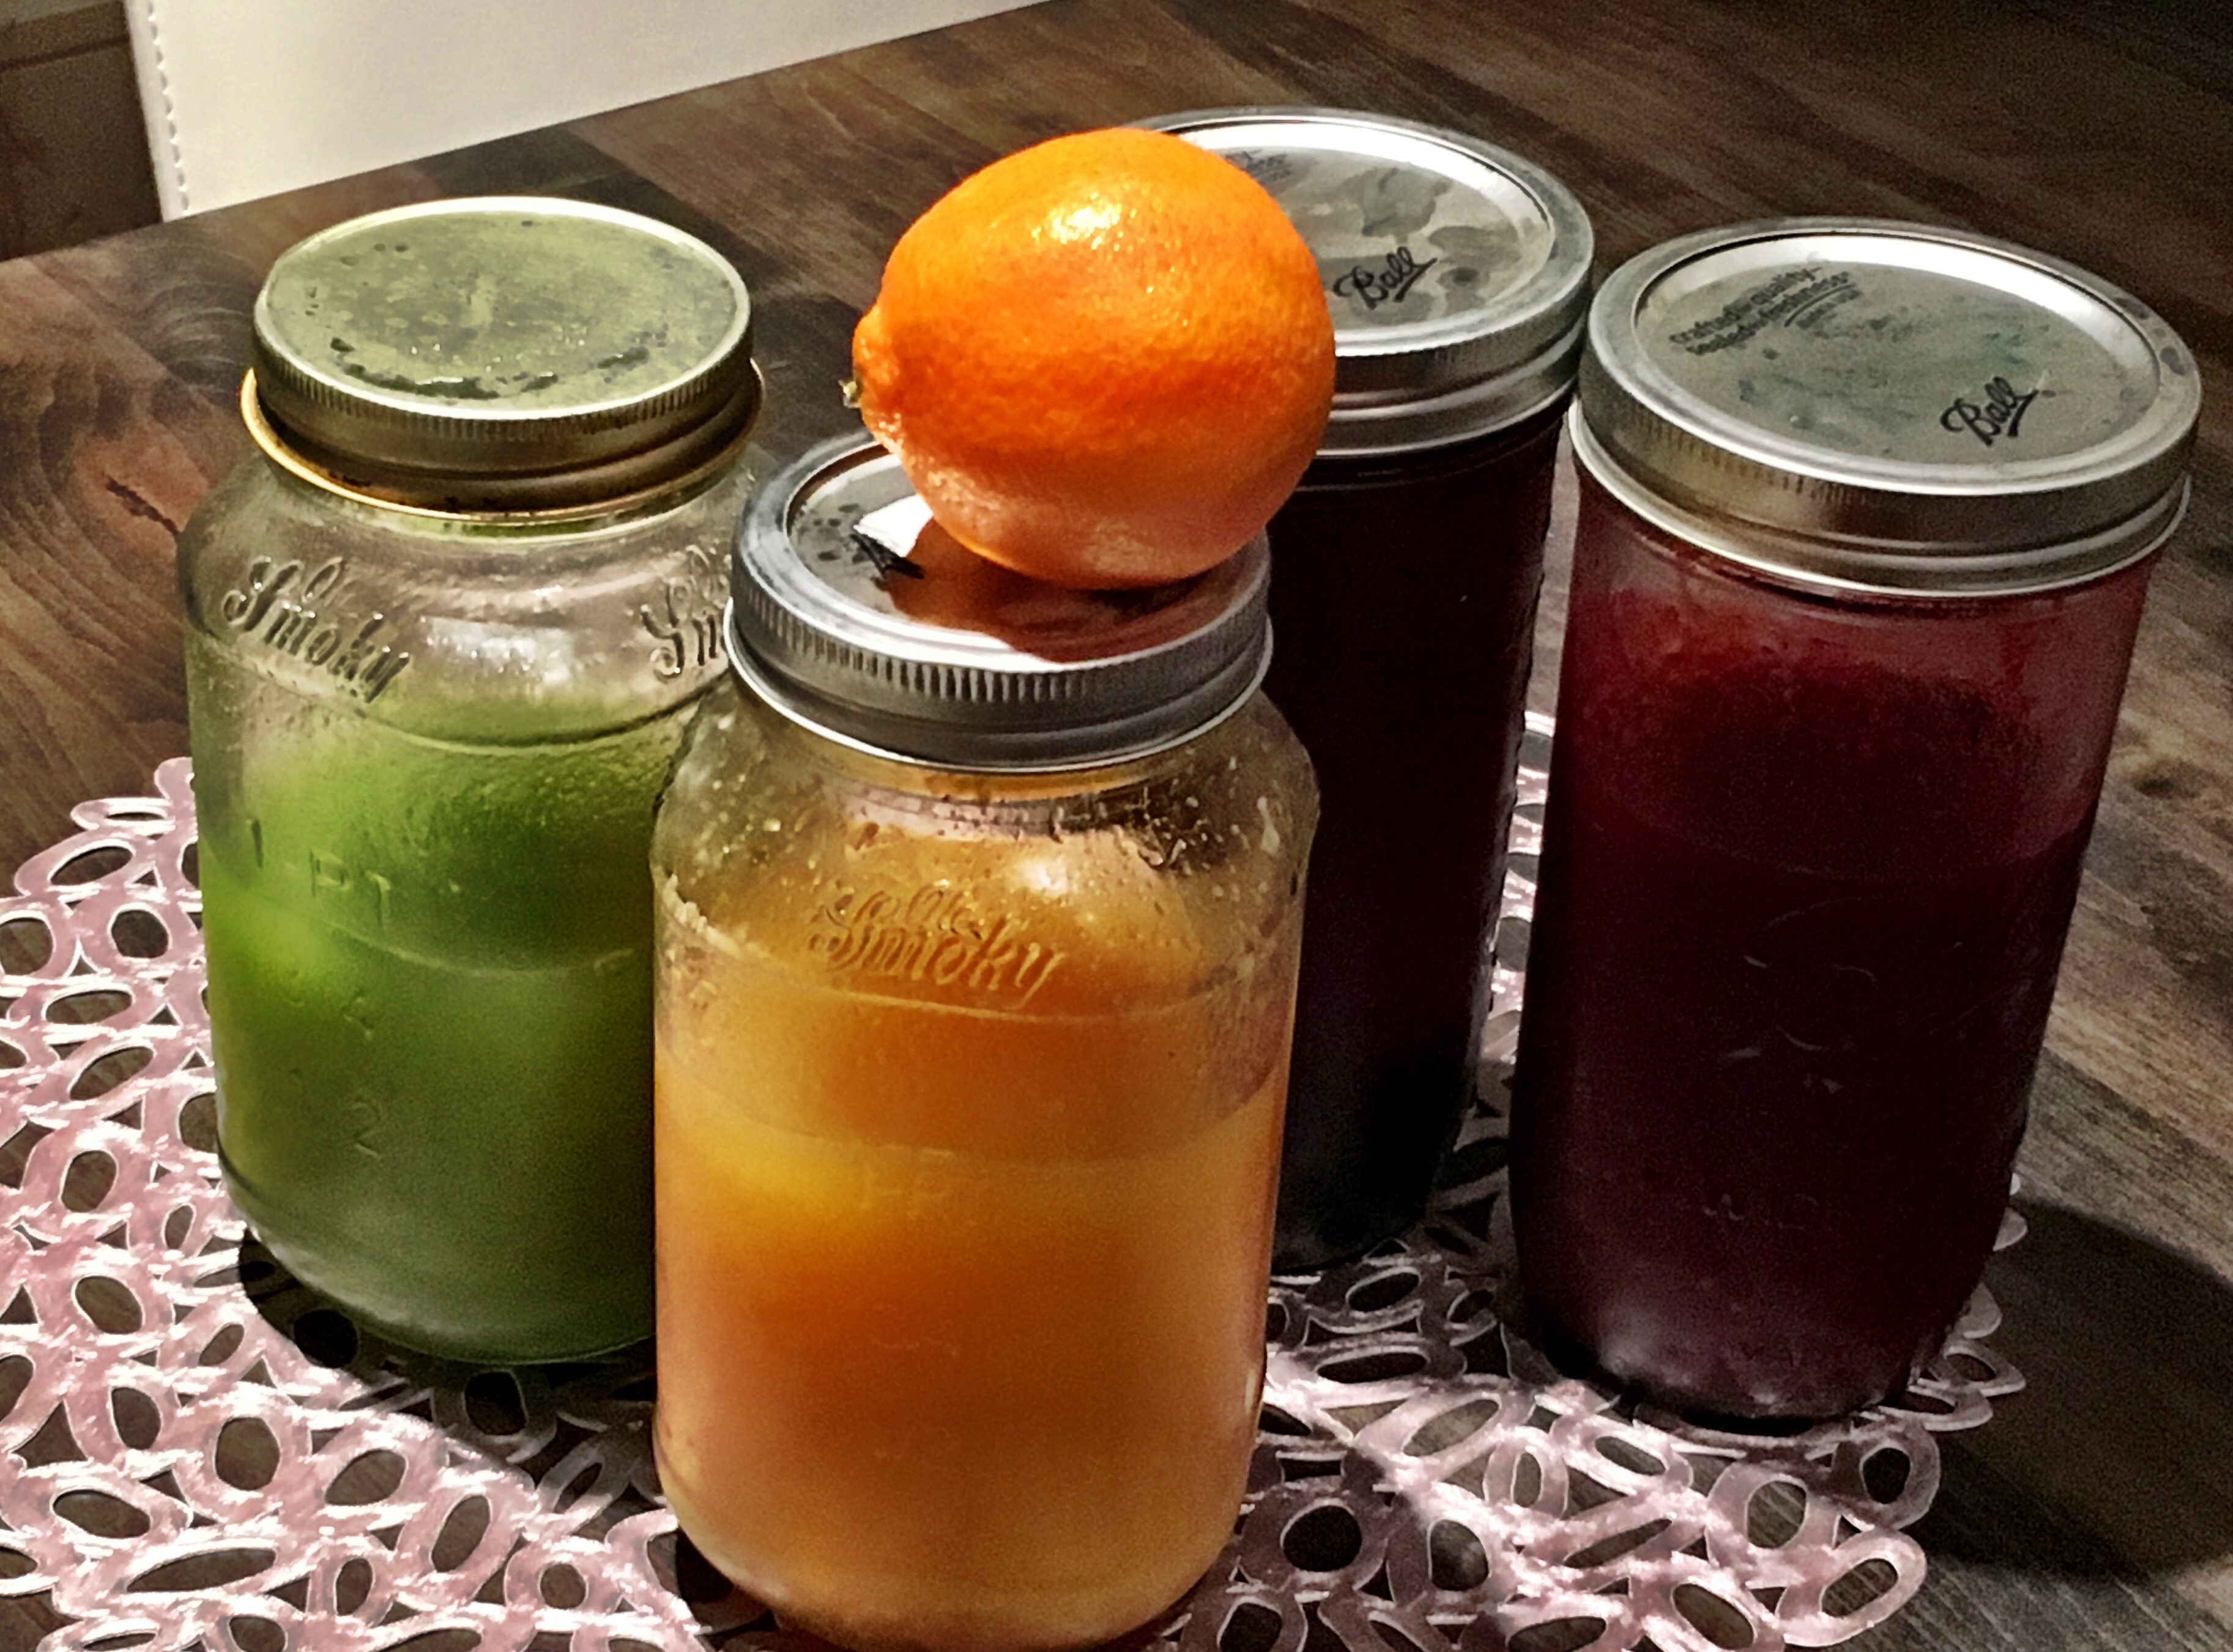
plant, fruit, food, produce, drink, smoothie, juice, canning, cocktails